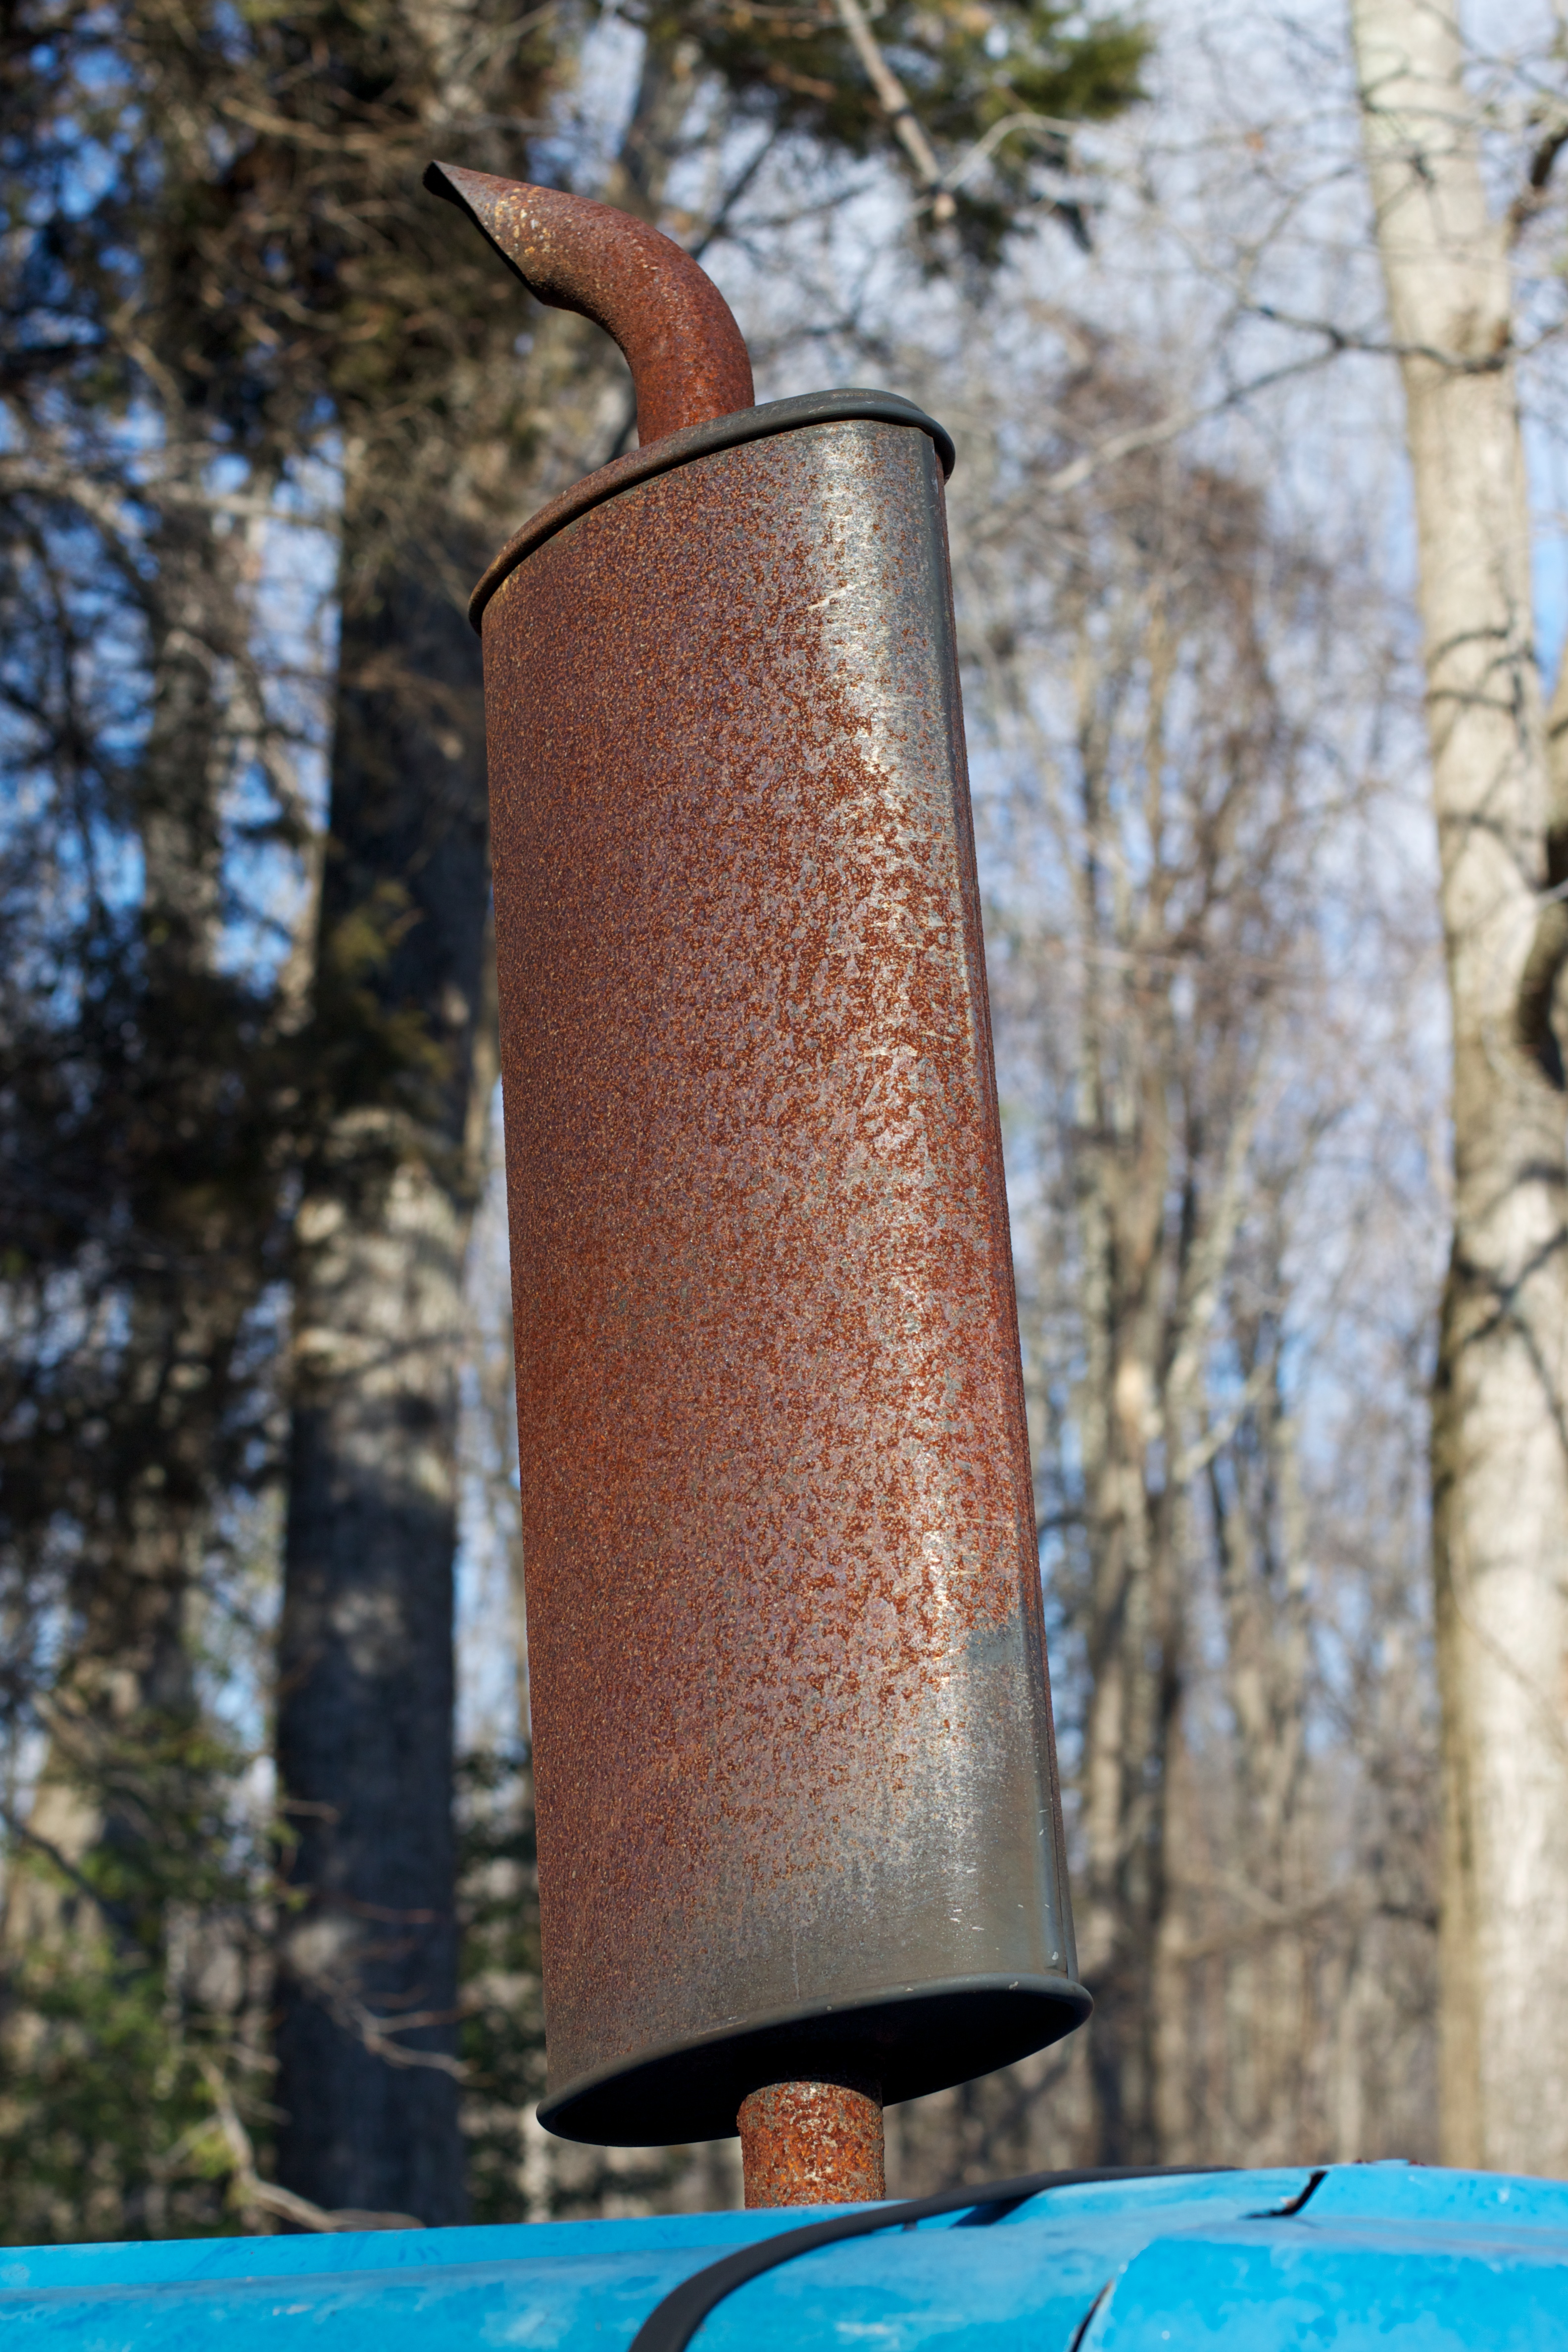
wood, lighting, material, man made object